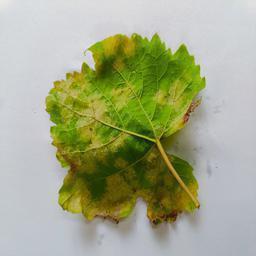
Label: Downy Mildew